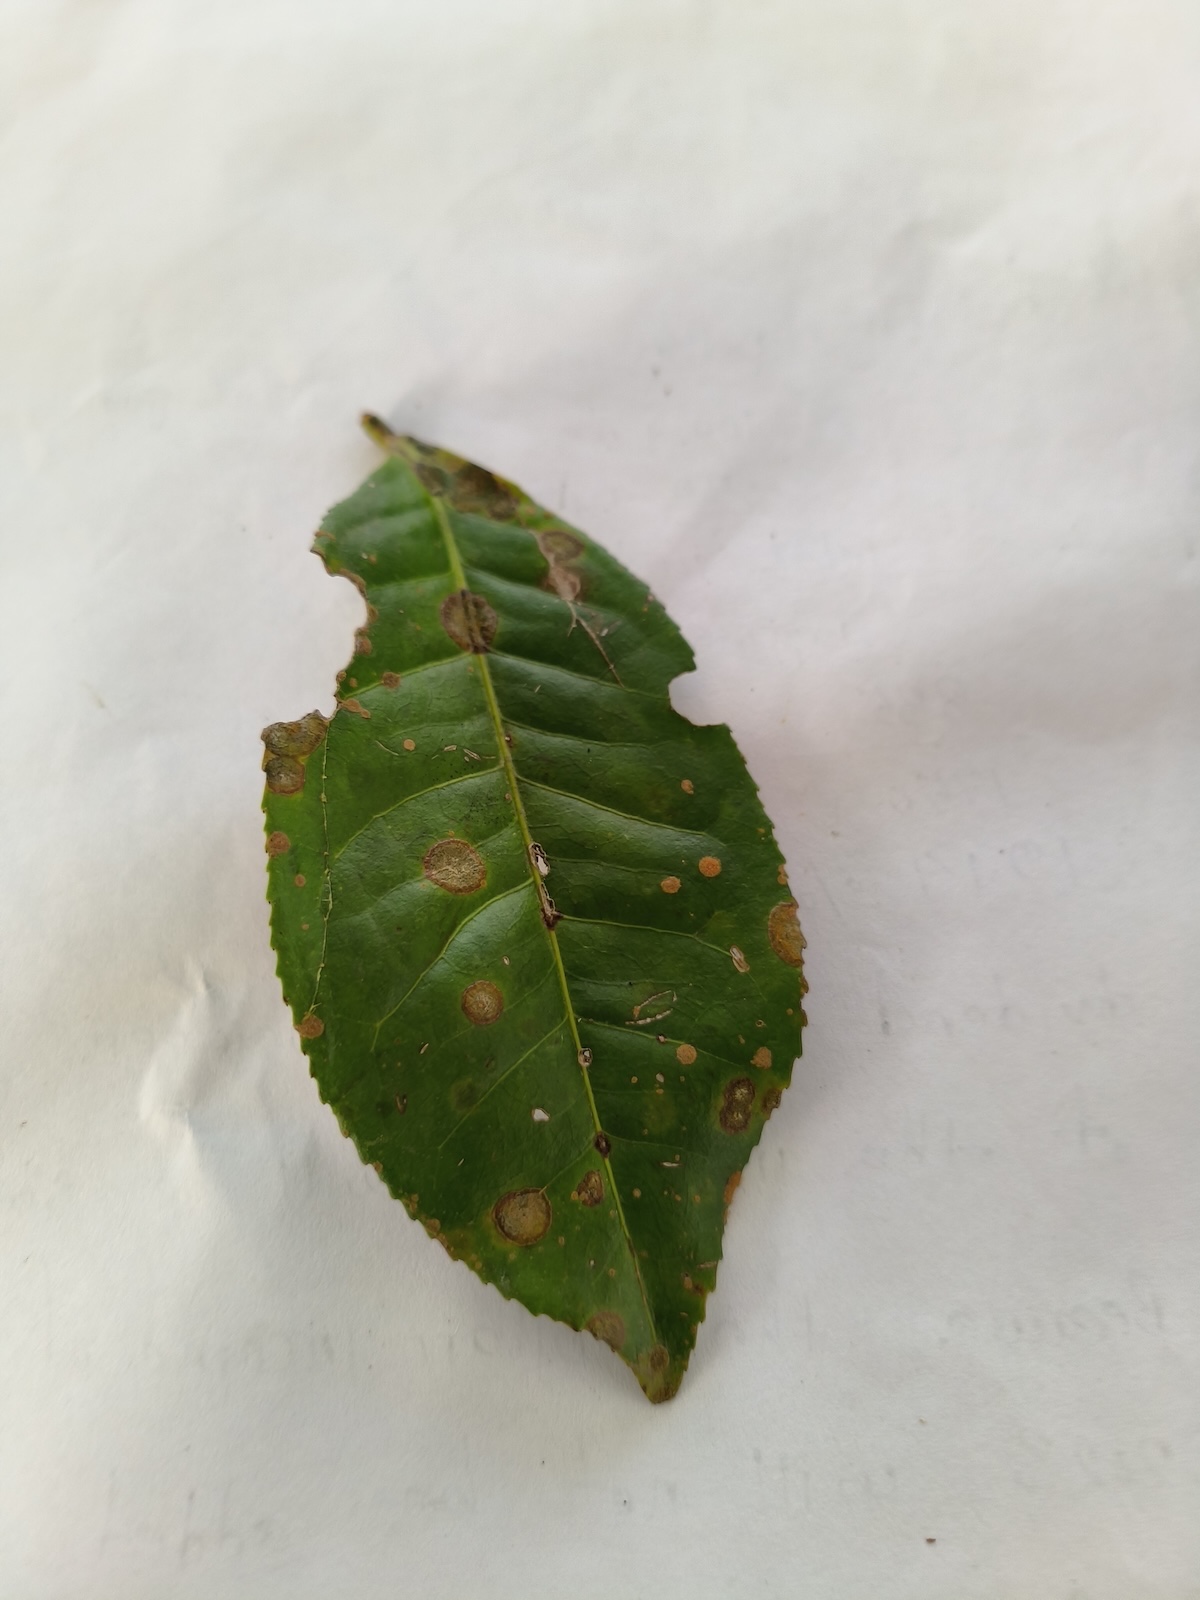
Label: Tea algal leaf spot